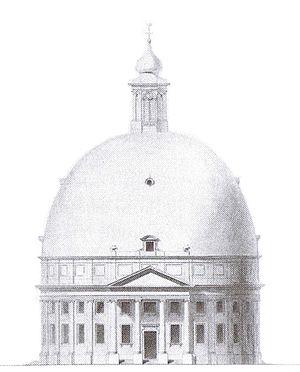
Projet d'église simultanée au Loo (projet de F.L. Gunckel en 1810. On peut trouver cette image dans l'étude d'Annie Jourdan, Louis Bonaparte, roi de Hollande.
Louis Bonaparte, né à Ajaccio le 2 septembre 1778 et mort à Livourne le 25 juillet 1846, est un prince français et roi de Hollande de 1806 à 1810 sous le nom de Louis Napoléon. Fils de Charles Bonaparte et de Letizia Bonaparte, il est membre de la maison Bonaparte, un des quatre frères de Napoléon Iᵉʳ et le père de Napoléon III.
Le royaume de Hollande est un État satellite de l'Empire français qui a existé de 1806 à 1810. Napoléon Iᵉʳ le créa pour remplacer la République batave et plaça à sa tête son frère Louis. Son territoire était entouré par la mer du Nord à l'ouest et au nord, la Confédération du Rhin à l'est et le Premier Empire Français au sud. Il s'étendait sur les Pays-Bas actuels, moins le Limbourg et une partie de la Zélande, ainsi que sur la Frise orientale.